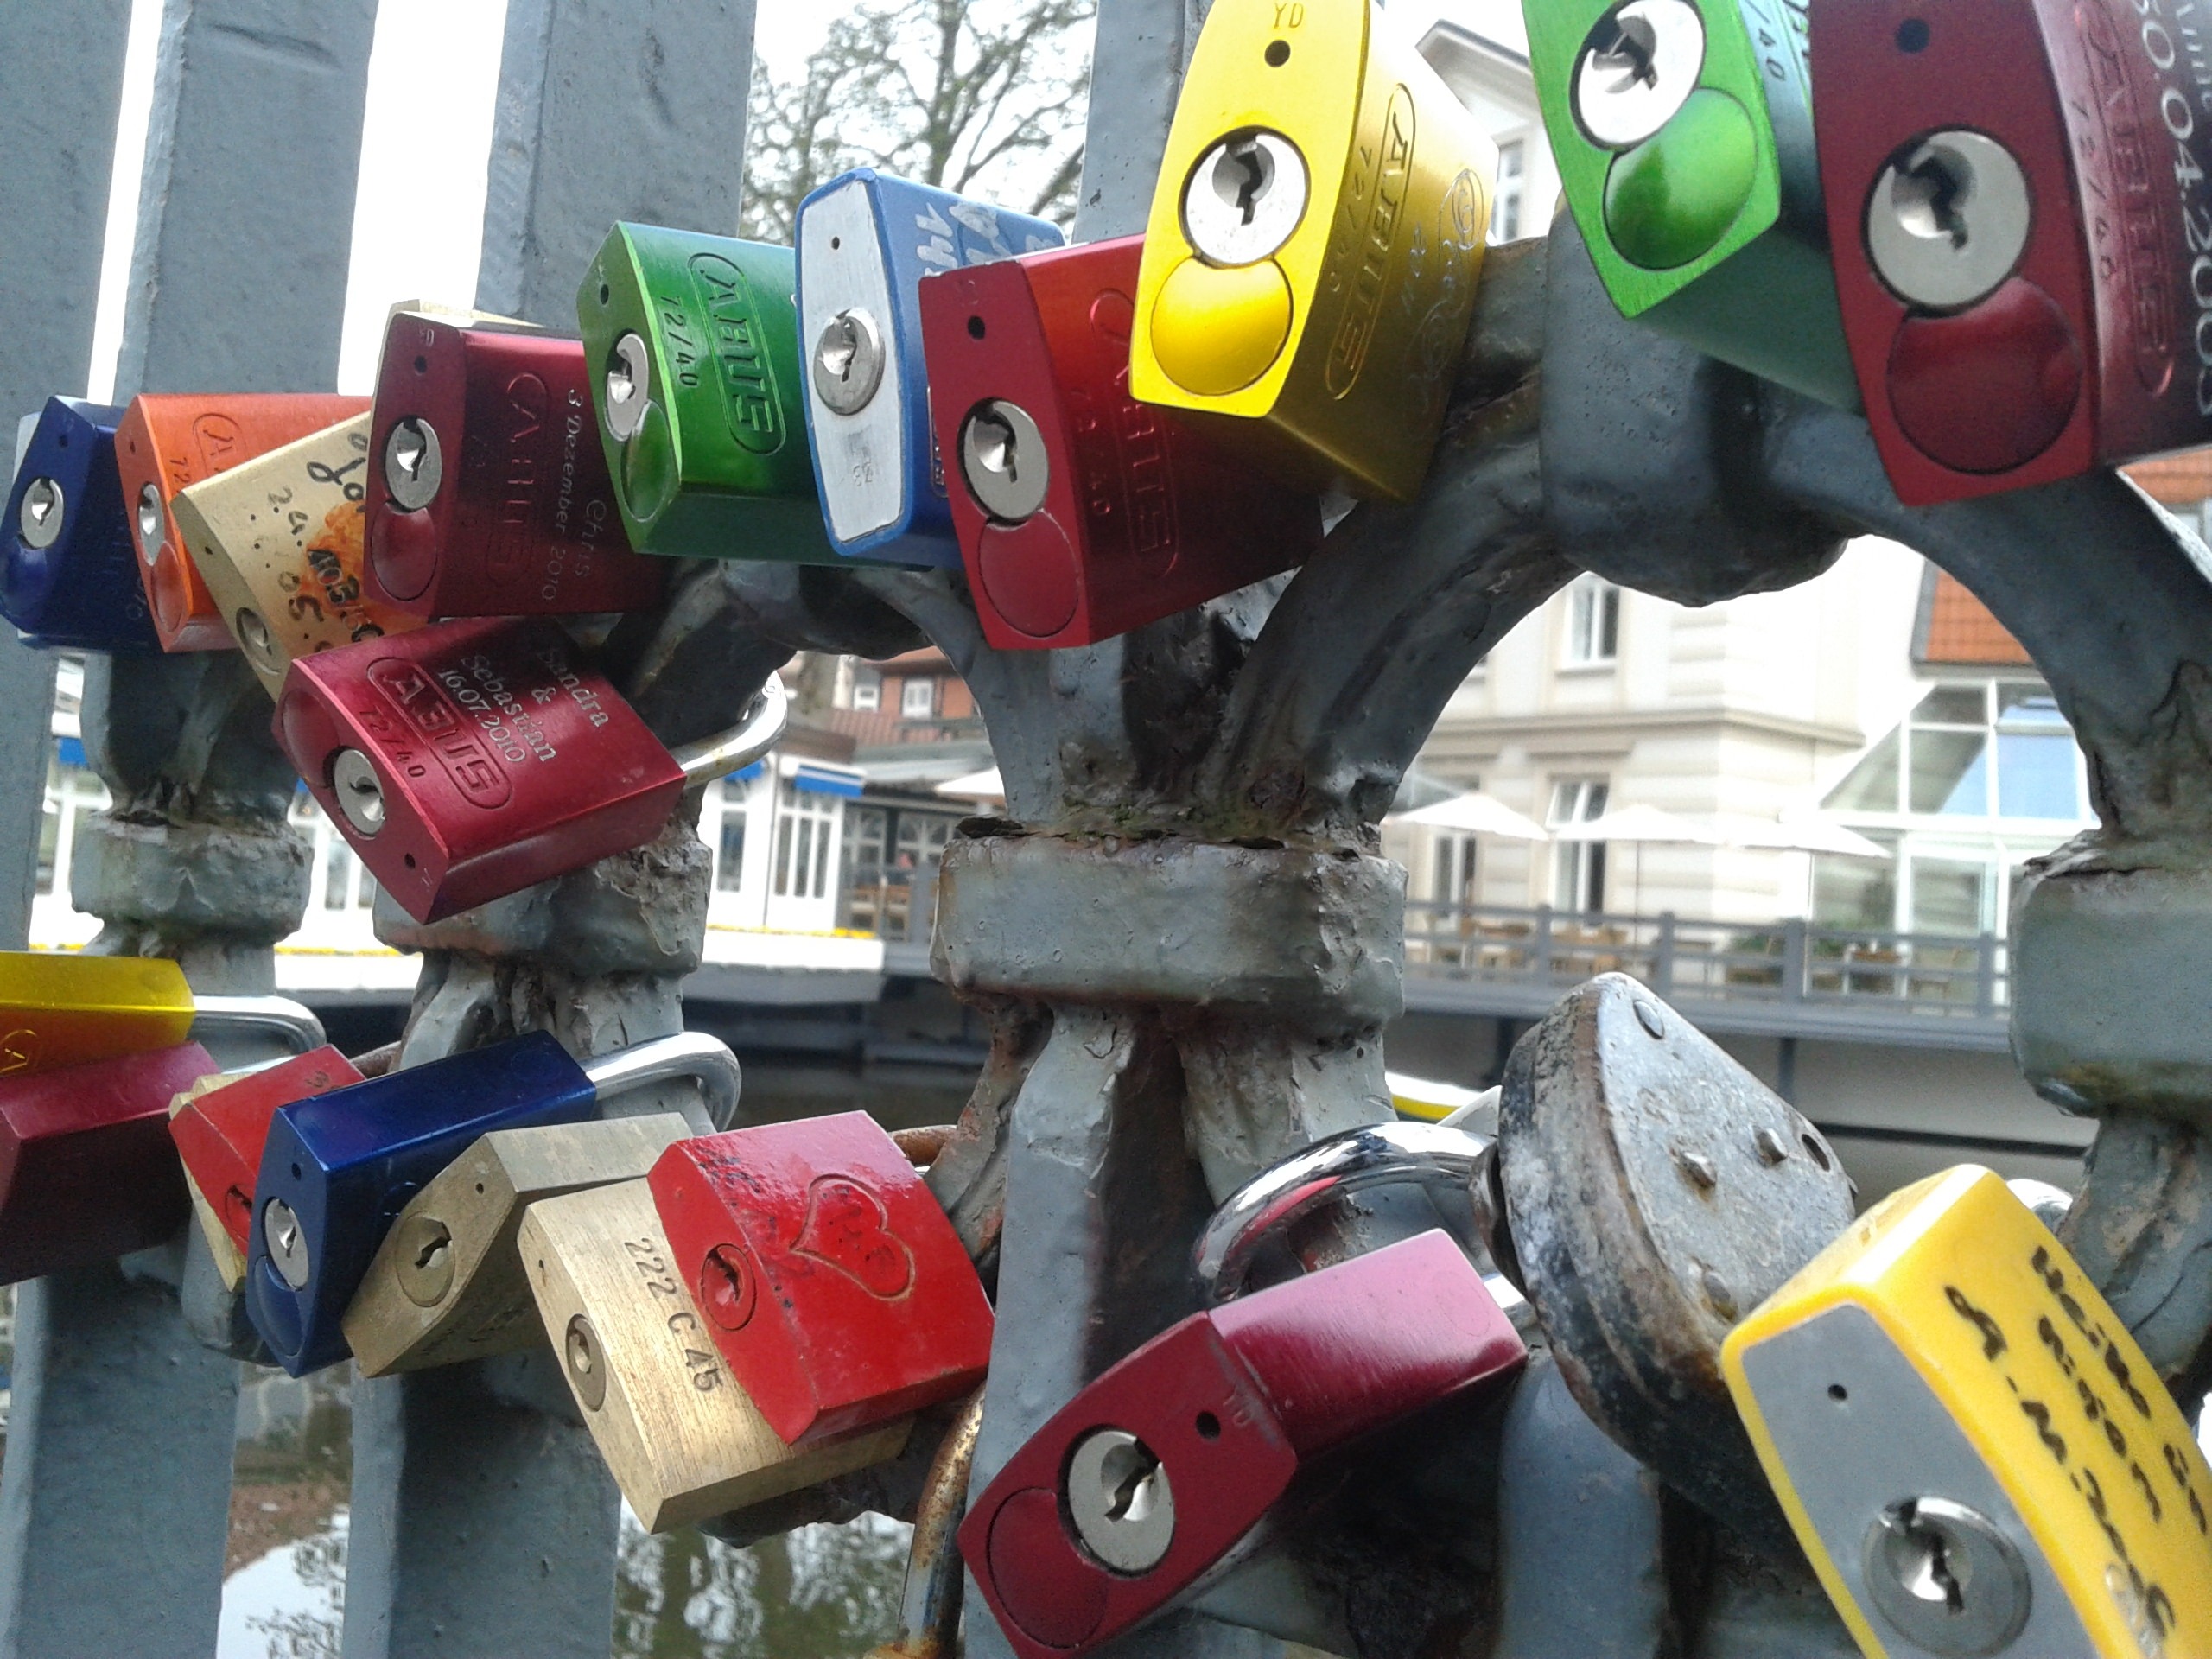
fence, machine, waste, padlocks, love castle, vohaengeschloss